Knapp House

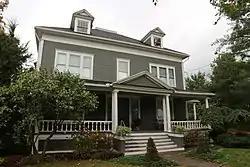

Knapp House is a historic home located at Newark Valley in Tioga County, New York. It is a two-story, frame Colonial Revival style residence with a hipped roof built about 1905. Also on the property is a two-story, gambrel roofed carriage house and a chicken coop.